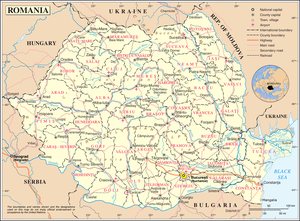
Le Bal de la comtesse Adler est le vingt-et-unième roman de la série SAS, écrit par Gérard de Villiers et publié en 1971 dans la collection Plon. Comme tous les SAS parus au cours des années 1970, le roman a été édité lors de sa publication en France à 100 000 exemplaires.
La Roumanie compte 320 villes et municipes classées selon leur importance :